Tetris Effect

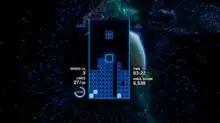
Journey mode in "Tetris Effect"

As in the original "Tetris" game, the player must place tetrominos into a playfield to create complete lines, which are then cleared from the playfield. "Tetris Effect" adds themes and music across thirty different stages with gameplay tied to the beat of the music. A new "Zone" mechanic allows players to "stop time", allowing the player to clear more than four lines at once, not possible in conventional Tetris games. The game also includes a meta-game leveling system that leads to new challenges for players as they progress.